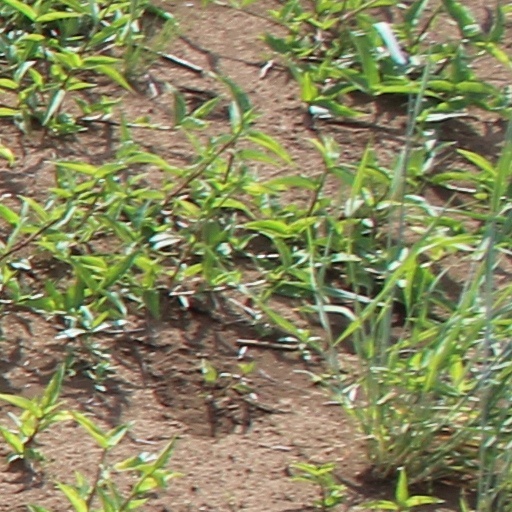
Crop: wheat